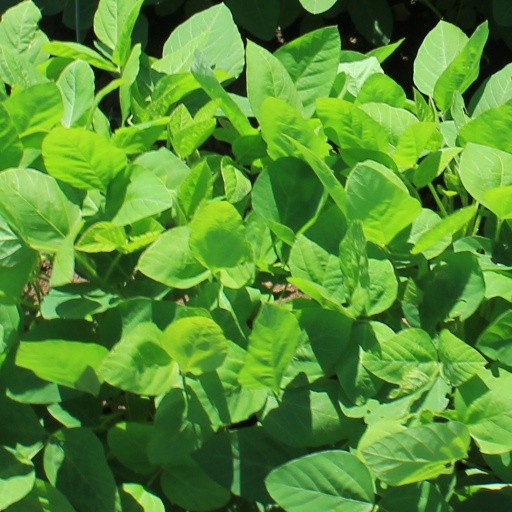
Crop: soybean